Nekogahara

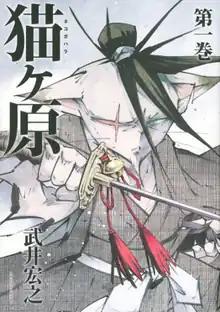
First volume cover

is a Japanese manga series written and illustrated by Hiroyuki Takei. It was serialized in Kodansha's "Shōnen Magazine Edge" from September 2015 to April 2018.